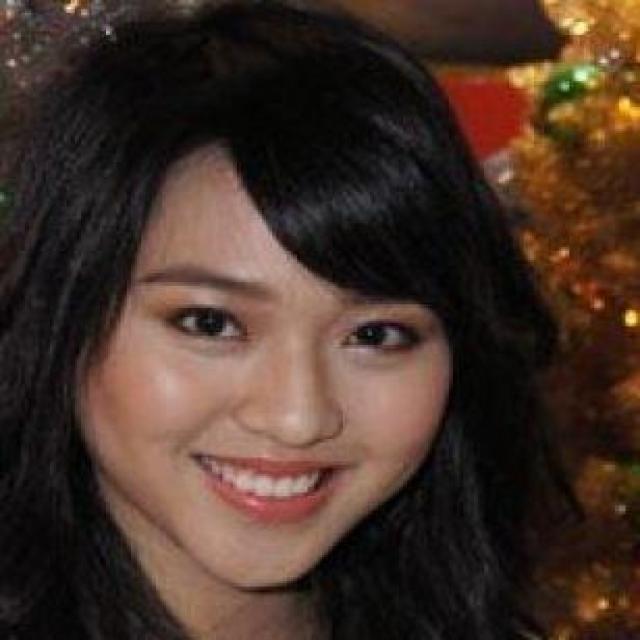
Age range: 13-20